Copacabana Fort revolt

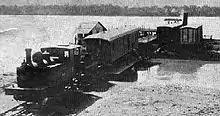

On 10 July, colonel Tertuliano Potiguara was tasked with crushing the uprising. President Epitácio Pessoa dismissed Clodoaldo da Fonseca on 12 July. Forces from the (including the 4th Battalion of "Caçadores") and the Public Force of São Paulo moved to the Paraná River, on the border of Mato Grosso. A squadron of three planes did the reconnaissance. The Public Force contingent included 255 soldiers and 21 officers from its 2nd Infantry Battalion reinforcing colonel Potiguara, while the 4th Battalion, with 617 men, remained in reserve in Bauru. The loyalist forces concentrated near Três Lagoas, on the São Paulo side. A veteran of World War I, colonel Potiguara prepared to cross the Paraná River under the cover of his artillery and machine guns.